1501 Broadway

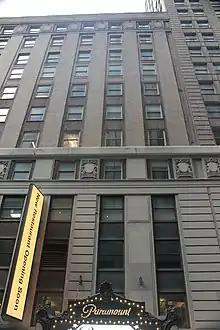
Former theater annex on 43rd Street

In June 1922, Famous Players–Lasky received a $5.5 million loan from the Prudence Bonds Corporation, and it planned to spend $2.5 million on a 4,000-seat movie theater behind the Putnam Building. Rapp and Rapp were hired to design the new theater. Shortly afterward, Famous Players–Lasky signed a 21-year lease with the 1493 Broadway Corporation. Though Famous Players–Lasky had encountered difficulties in funding its motion pictures by late 1923, Zukor said the corporation would proceed once the lease on Westover Court expired the following year. The size of the site would have allowed a theater with up to 7,000 seats, but this would have required an extremely crowded seating arrangement. Famous Players–Lasky had raised $2 million toward funding the building's construction when it had run into financial issues. Ultimately, the company implemented a financing plan, wherein it cleared the debt from the bond issues. After Famous Players–Lasky's financial issues were resolved, in October 1924, Zukor announced that the company would construct the theater and an office tower.